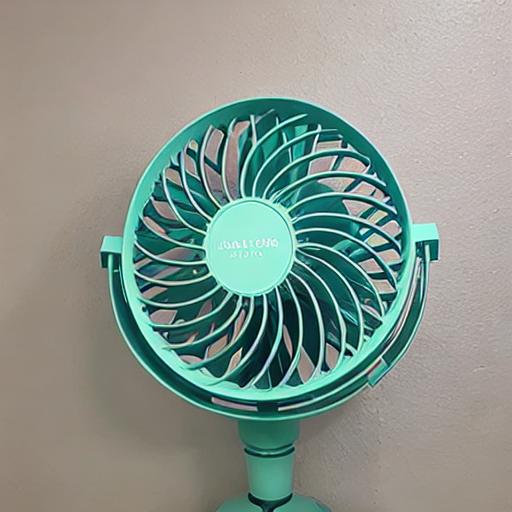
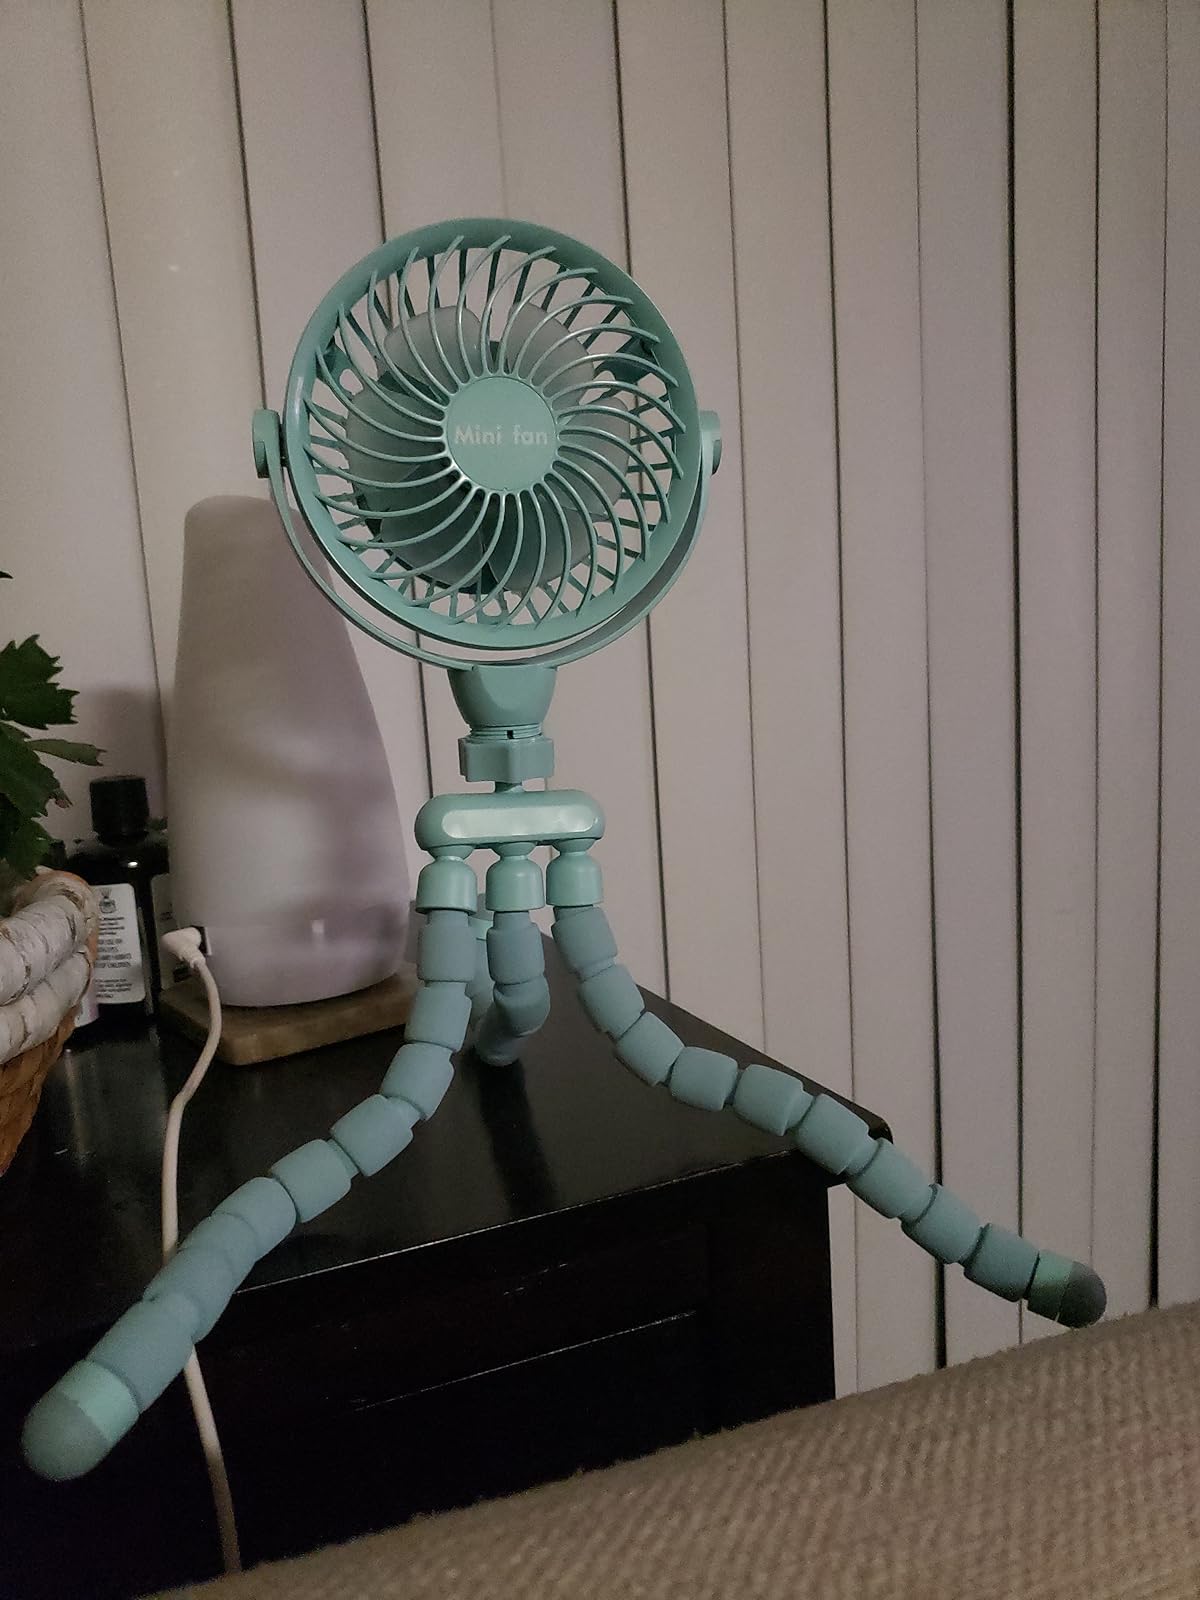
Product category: fan
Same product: no